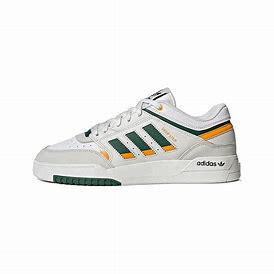
Brand: adidas
Model: Drop Step Skate